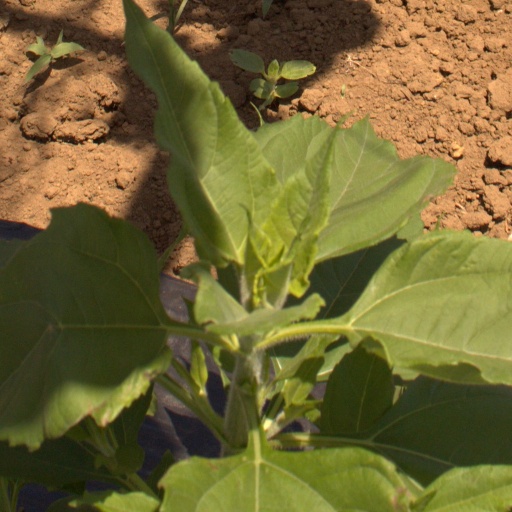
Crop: Jerusalem artichoke